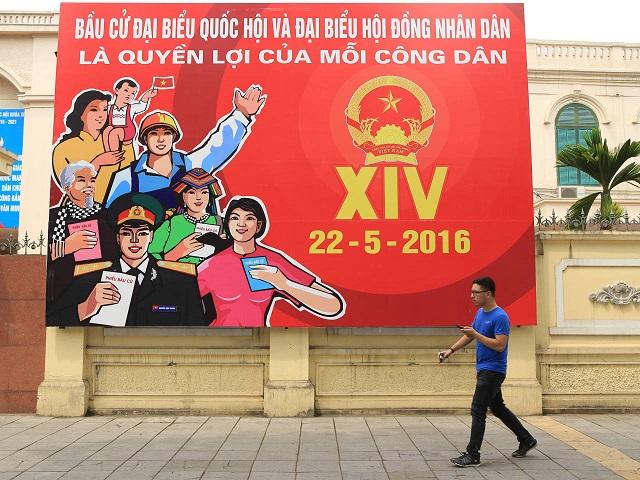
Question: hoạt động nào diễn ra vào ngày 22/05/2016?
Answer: bầu cử dại biểu quốc họi và đại biểu hội đồng nhân dân